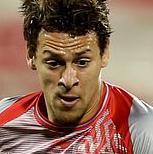
Age: 24